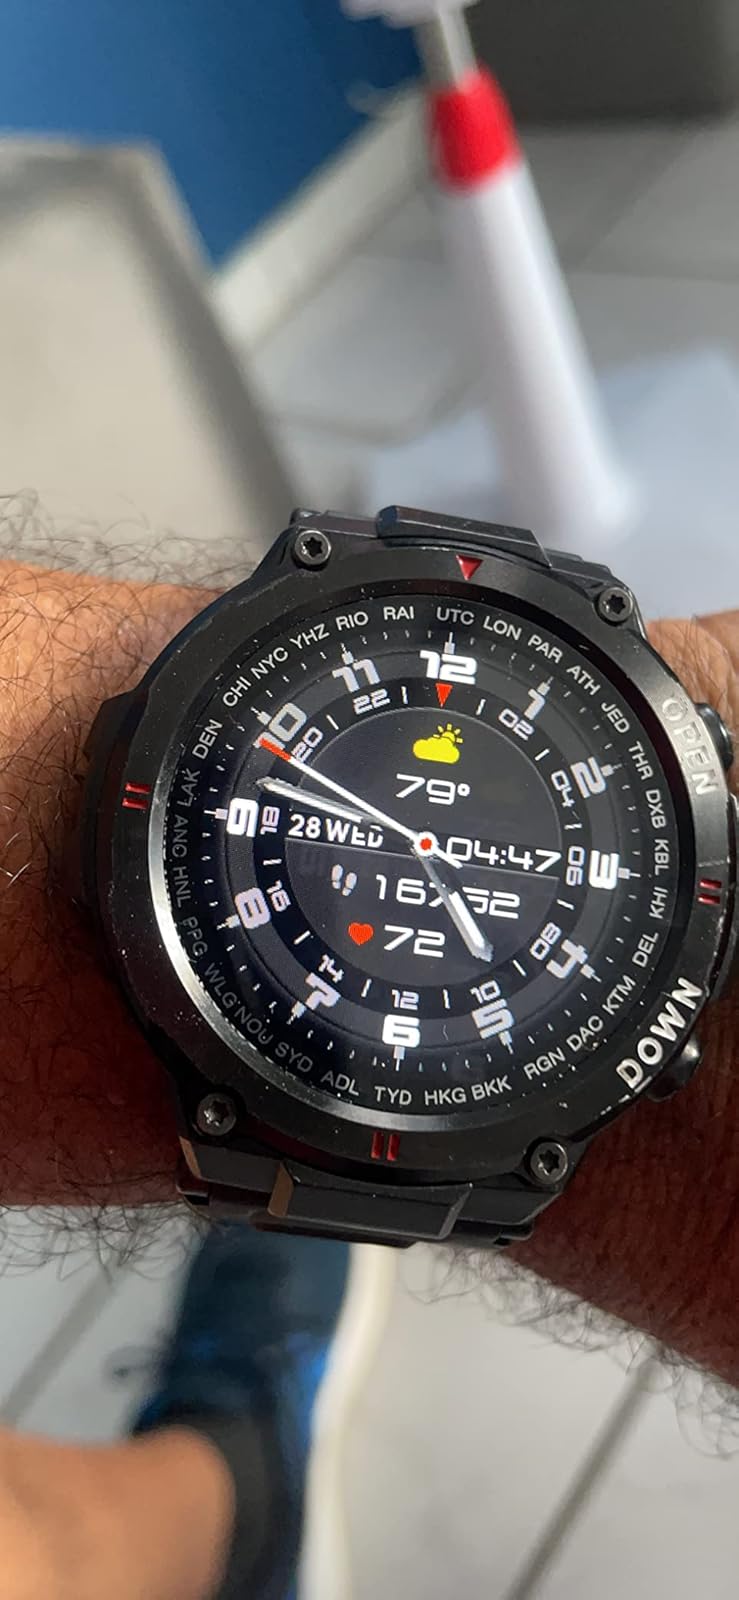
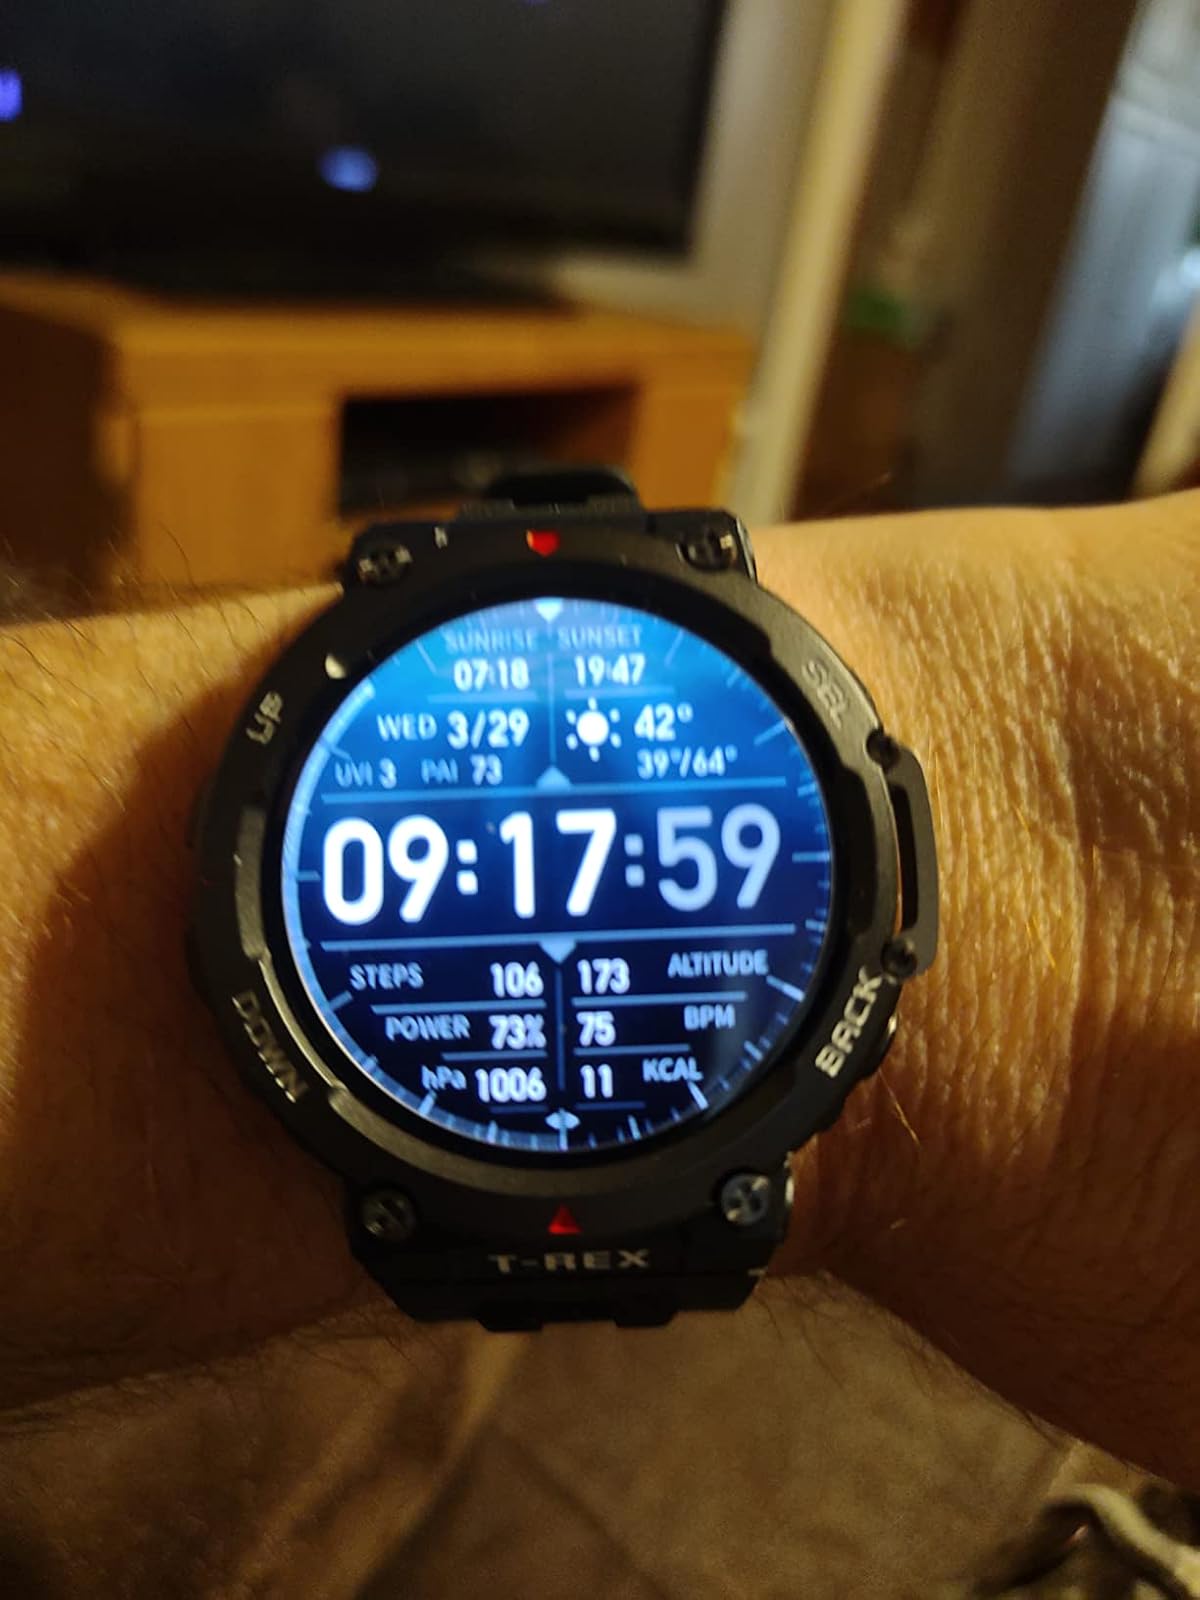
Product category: smartwatch
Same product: no